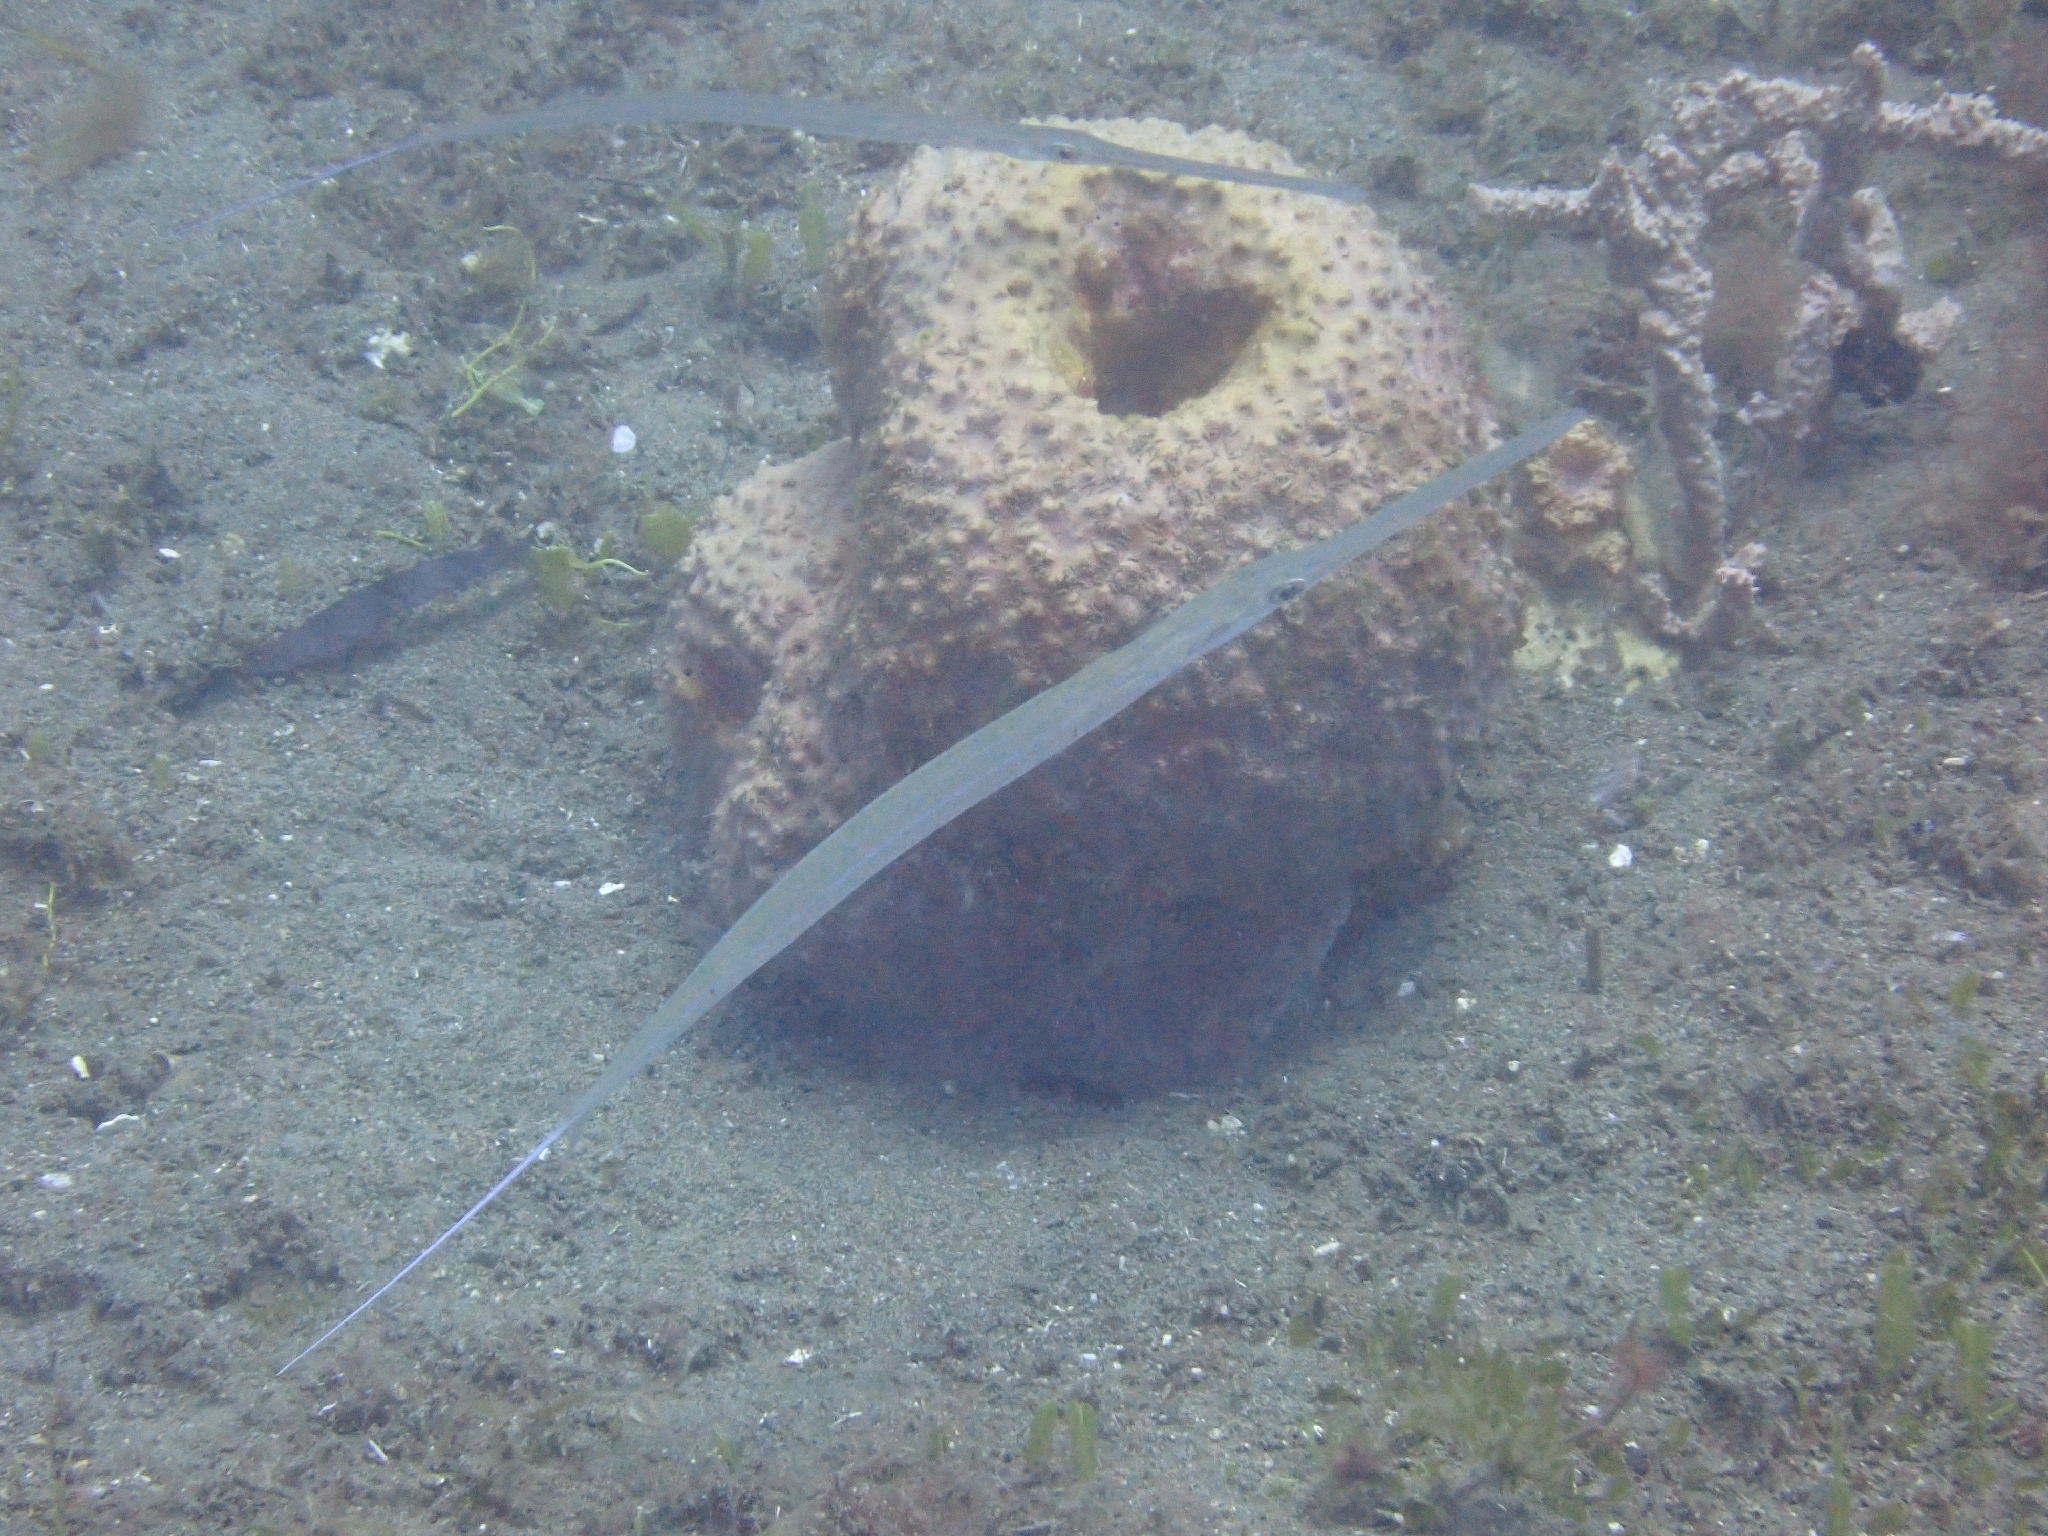
fish (species not among the labelled classes)